Remote sensing atmospheric boundary layer

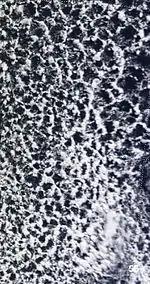
MODIS image of open cellular convection taken southeast of South Africa

Open cells are characterized by a cloud free region in the middle of the hexagonal formation with cloudy regions in the outer edge of the hexagon. The open cell will have slow descending motion in the middle with faster rising motion on the edges forming the hexagonal cloud shape. They tend to form over colder water such as those that exist off the Californian coast.